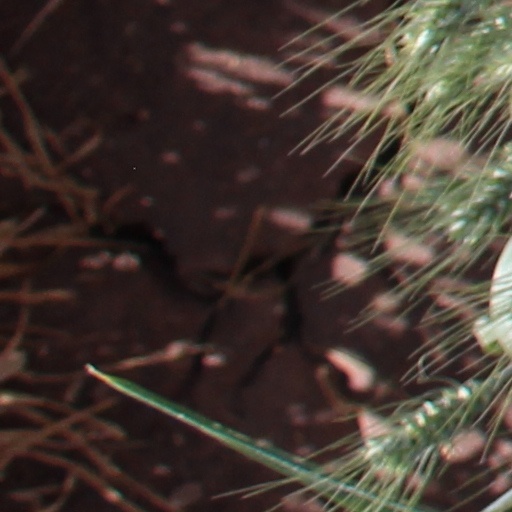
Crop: wheat